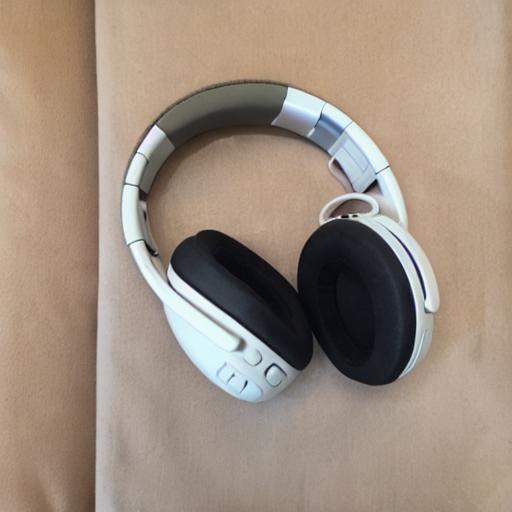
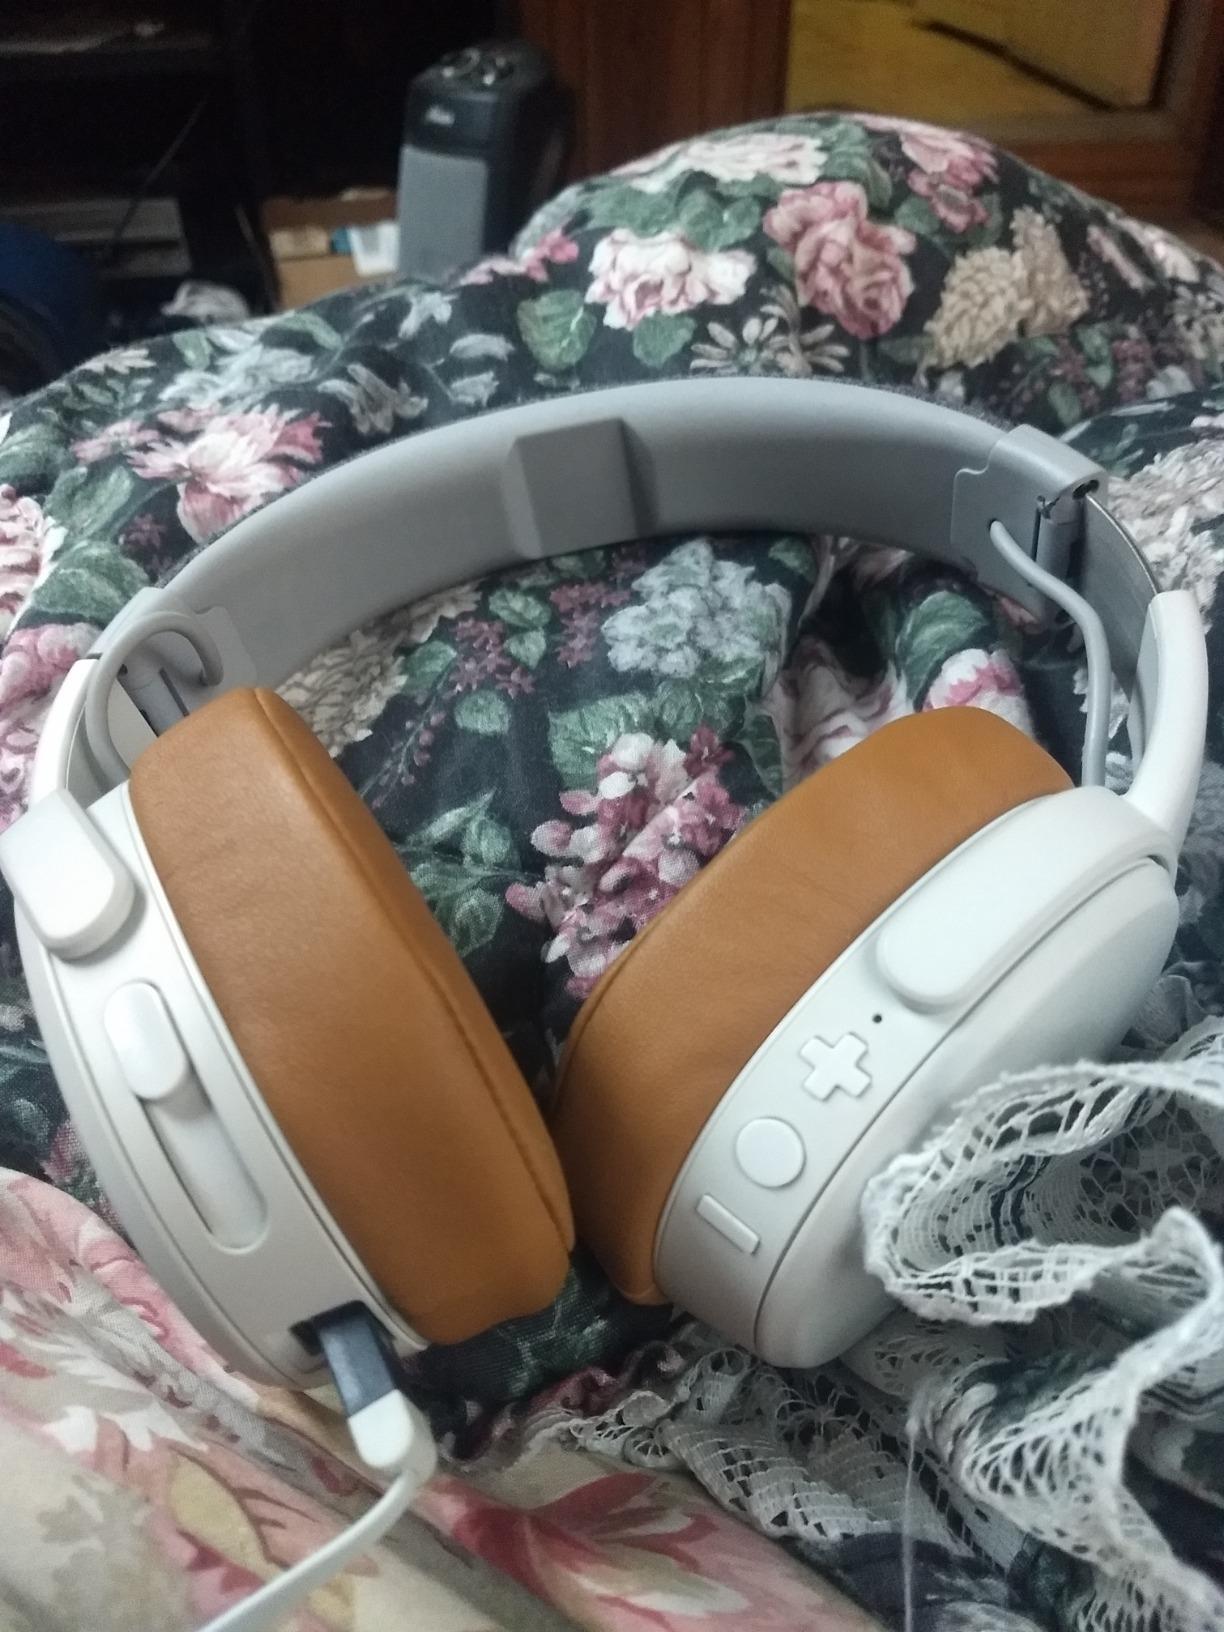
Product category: headphones
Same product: no